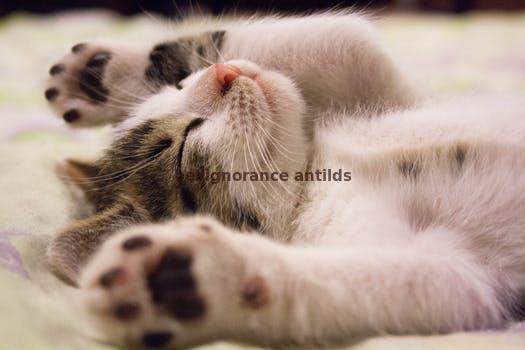
Label: Watermark